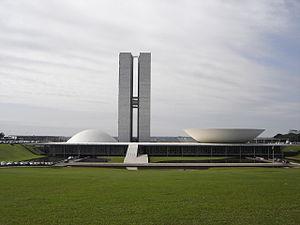
La place des Trois Pouvoirs est un espace public situé à Brasilia, capitale du Brésil.